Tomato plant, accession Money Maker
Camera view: vertical (180 deg); turntable rotation: 60 degrees
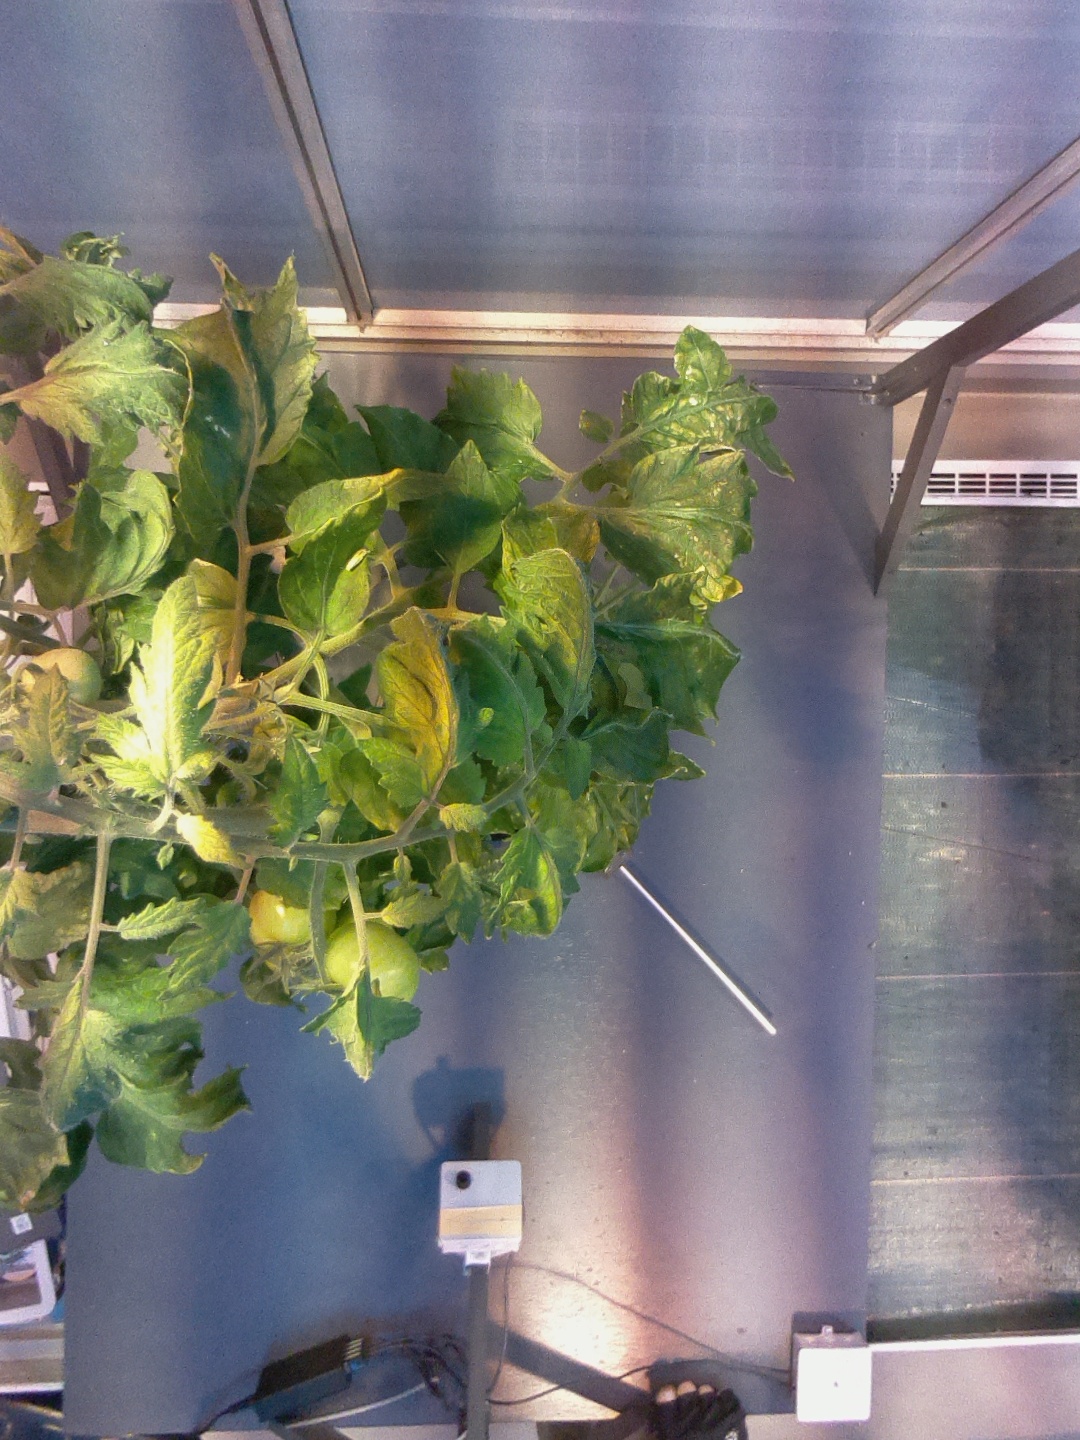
BBCH growth stage 76: 60%-70% of final fruit size